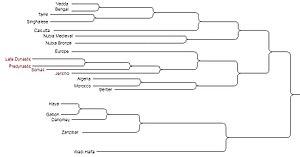
La période prédynastique est la dernière période de la préhistoire égyptienne. Elle fait la transition entre le néolithique et la formation d'un État par unification du pays et centralisation des pouvoirs aux mains des dynasties pharaoniques.